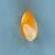
Maize quality: Good